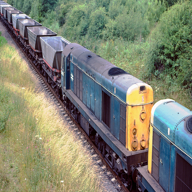
Vehicle type: Trains